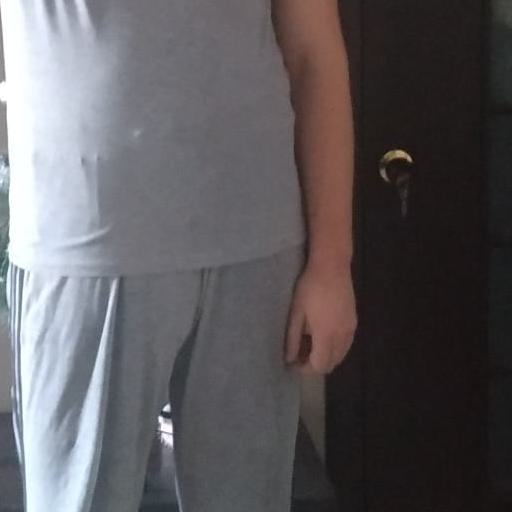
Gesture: no_gesture